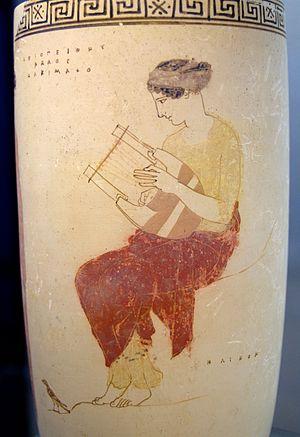
Une Muse tenant une cithare. Le rocher sur lequel elle est assise porte l'inscription ΗΛΙΚΟΝ / Hēlikon, désignant le mont Hélicon. Lécythe attique à fond blanc, 440-430 av. J.-C.
La peinture de la Grèce antique couvre toute la période de la Grèce antique, depuis l'âge du bronze, puis les époques archaïque, classique et hellénistique. Sur cette longue durée, du Xᵉ au Iᵉʳ siècle avant l'ère commune, elle s'est métamorphosée sous toutes les formes qu'elle a prises, qu'il s'agisse de la peinture sur céramique — qui demeure la partie la mieux conservée de cette pratique artistique — sur panneaux ou murale et parfois sur stèles. La peinture grecque n'est donc pas confinée au support bi-dimensionnel, puisque l'essentiel se trouve sur des céramiques, avec, pour chacune, un volume particulier sur lequel la peinture s'inscrit et avec des petits reliefs qui, parfois, la complètent.
La lyre est l'un des instruments à cordes pincées dont les cordes sont parallèles à la table d'harmonie et dont la caisse de résonance ne se prolonge pas par un manche ; une structure similaire à celle de la harpe accueille la fixation des cordes. C'est sa position qui la différencie de la harpe.
Né au Proche-Orient, l'art de la céramique atteint en Grèce antique un haut niveau de qualité artistique. Il est également un témoignage majeur sur la vie et la culture des anciens Grecs. Les vases grecs nous sont parvenus en grand nombre : même si cela ne représente probablement qu'une part infime de la production de l'époque, plus de 50 000 vases en provenance de la seule Athènes subsistent aujourd'hui.